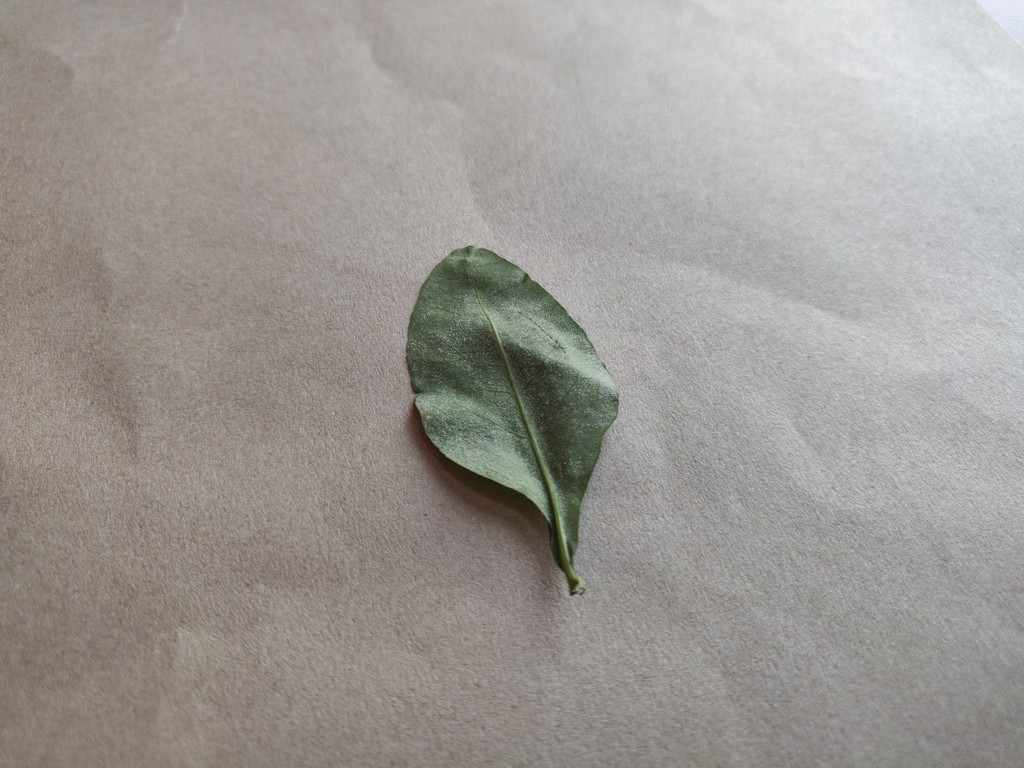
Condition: Unhealthy
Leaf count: single
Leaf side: back